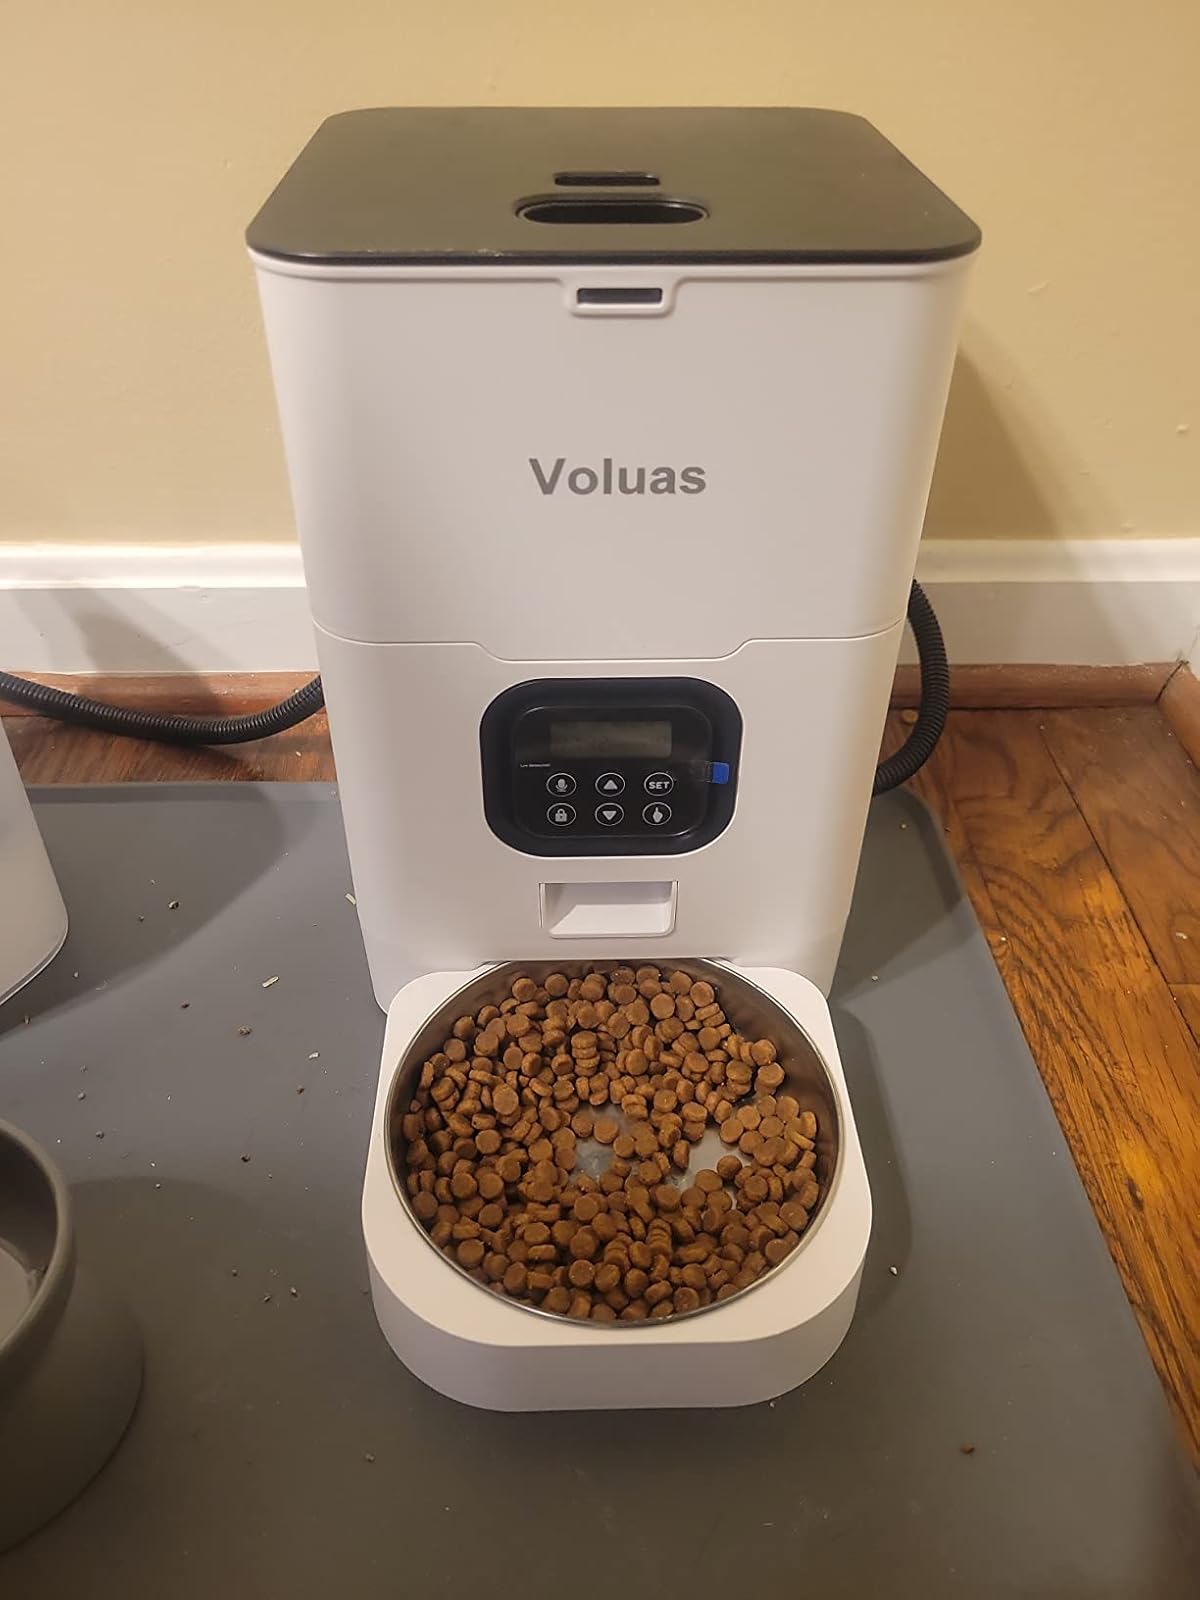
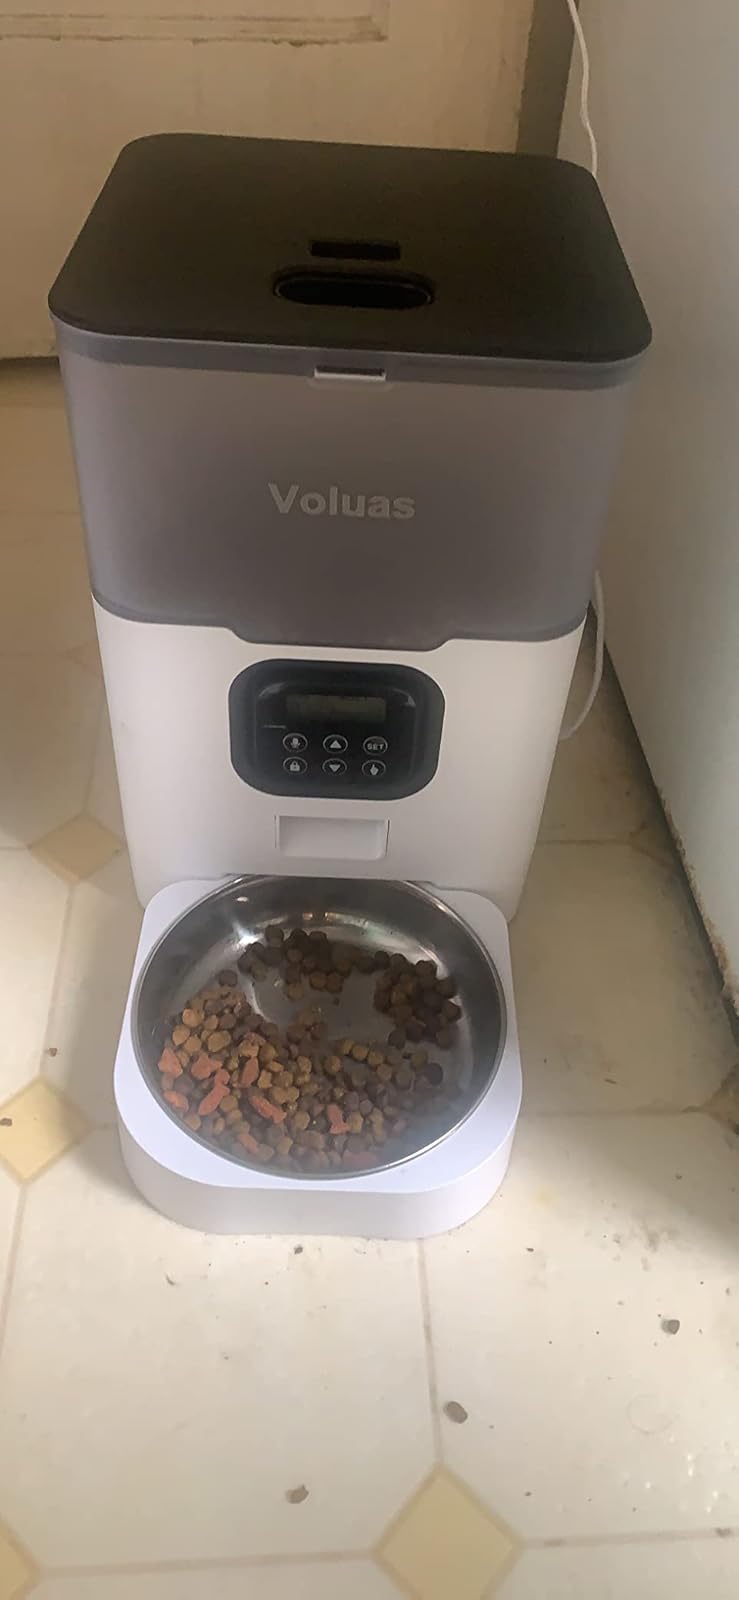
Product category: items_feeder
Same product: no